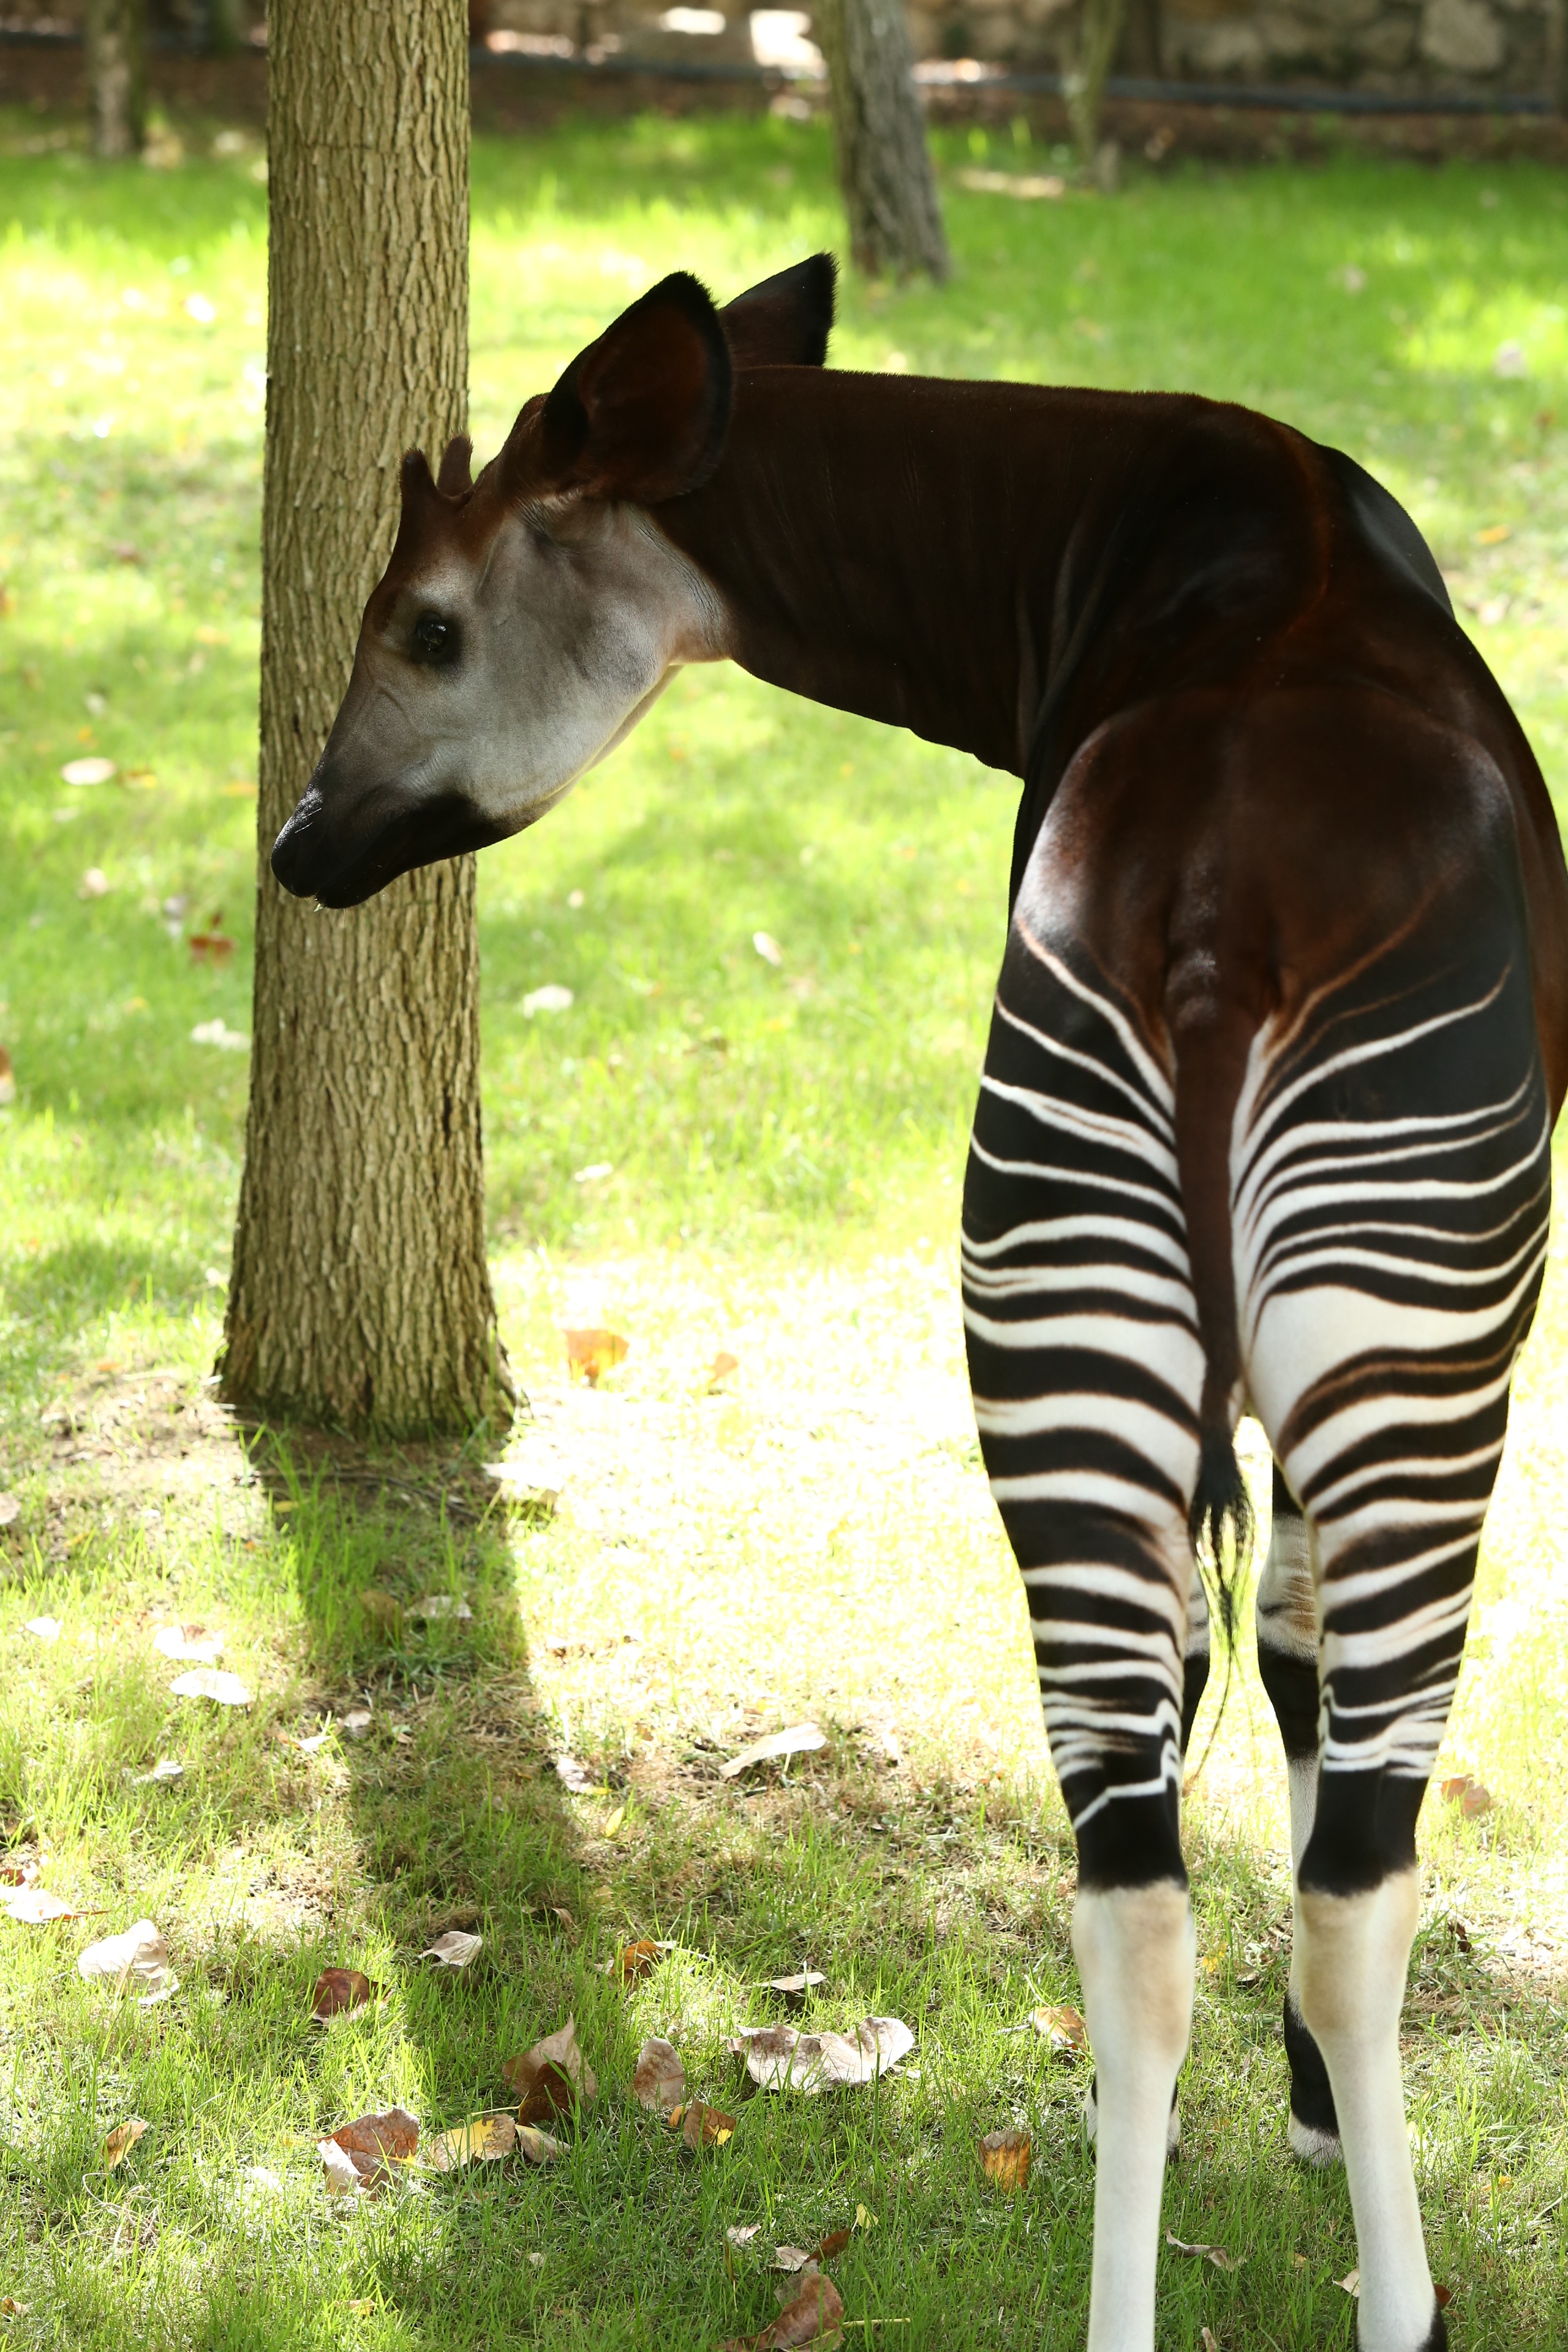
wildlife, zoo, africa, mammal, fauna, animals, herbivore, adult, okapi, giraffidae, angola, horse like mammal